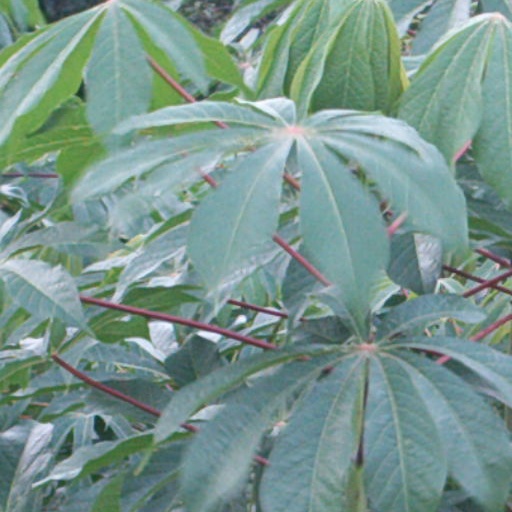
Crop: cassava